USS Tacony (1863)

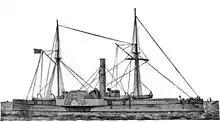
"Tacony"

Built by the Philadelphia Navy Yard, "Tacony" – the first ship to be so named by the U.S. Navy – was launched on 7 May 1863; sponsored by Miss Ellie M. Wells, daughter of Lieutenant Commander Clark H. Wells, the captain of the yard at Philadelphia; and commissioned there on 12 February 1864, Lt. Comdr. William T. Truxtun in command. The double-ender was assigned to the East Gulf Blockading Squadron and sailed south from Philadelphia, Pennsylvania soon thereafter, bound for Key West, Florida. She reached Newport News, Virginia, on the 15th and entered the Norfolk Navy Yard for repairs to her steering machinery. While the steamer was undergoing this yard work, a dispatch arrived reassigning her to the North Atlantic Blockading Squadron.